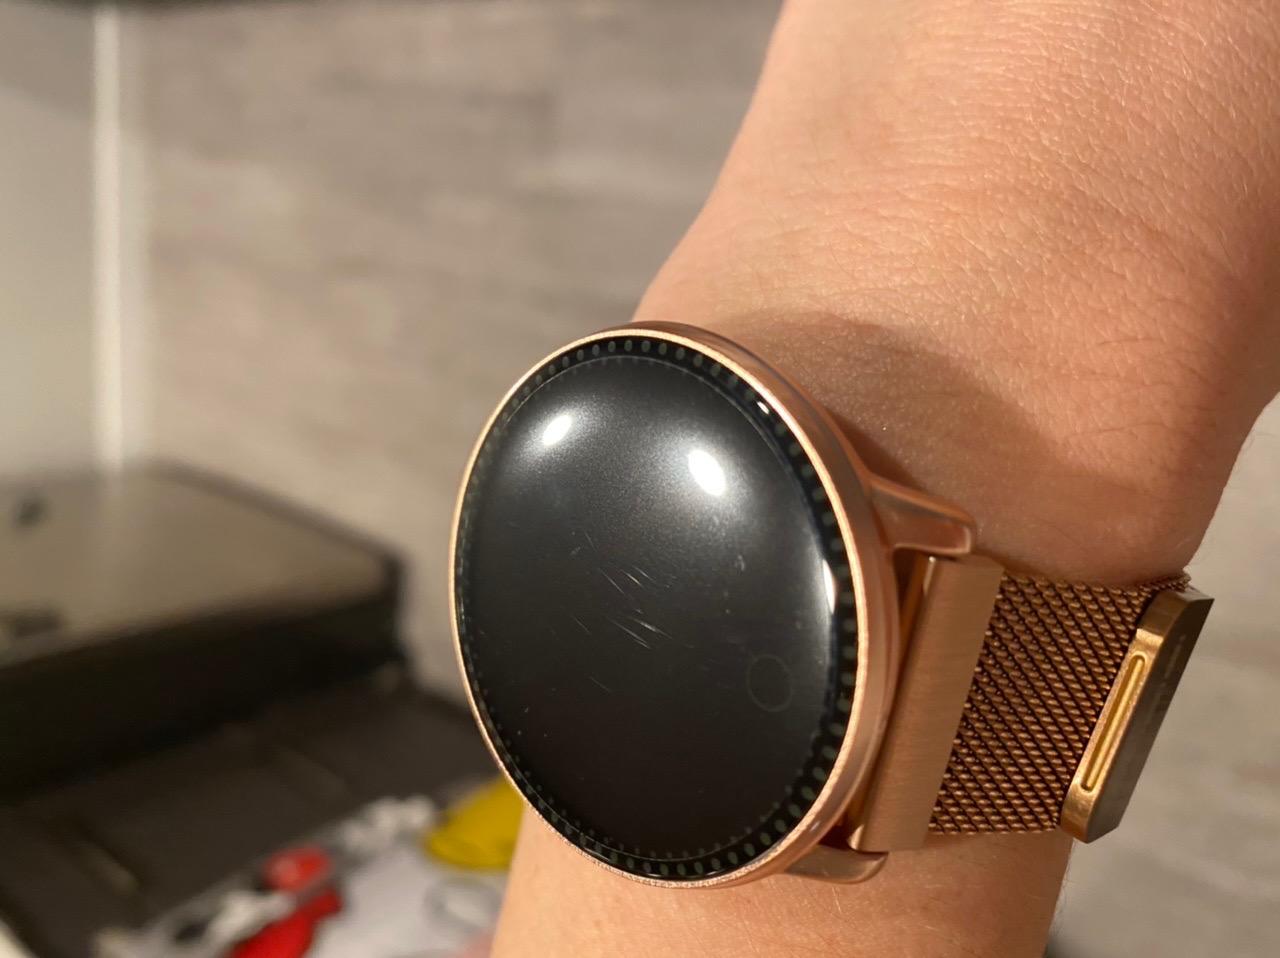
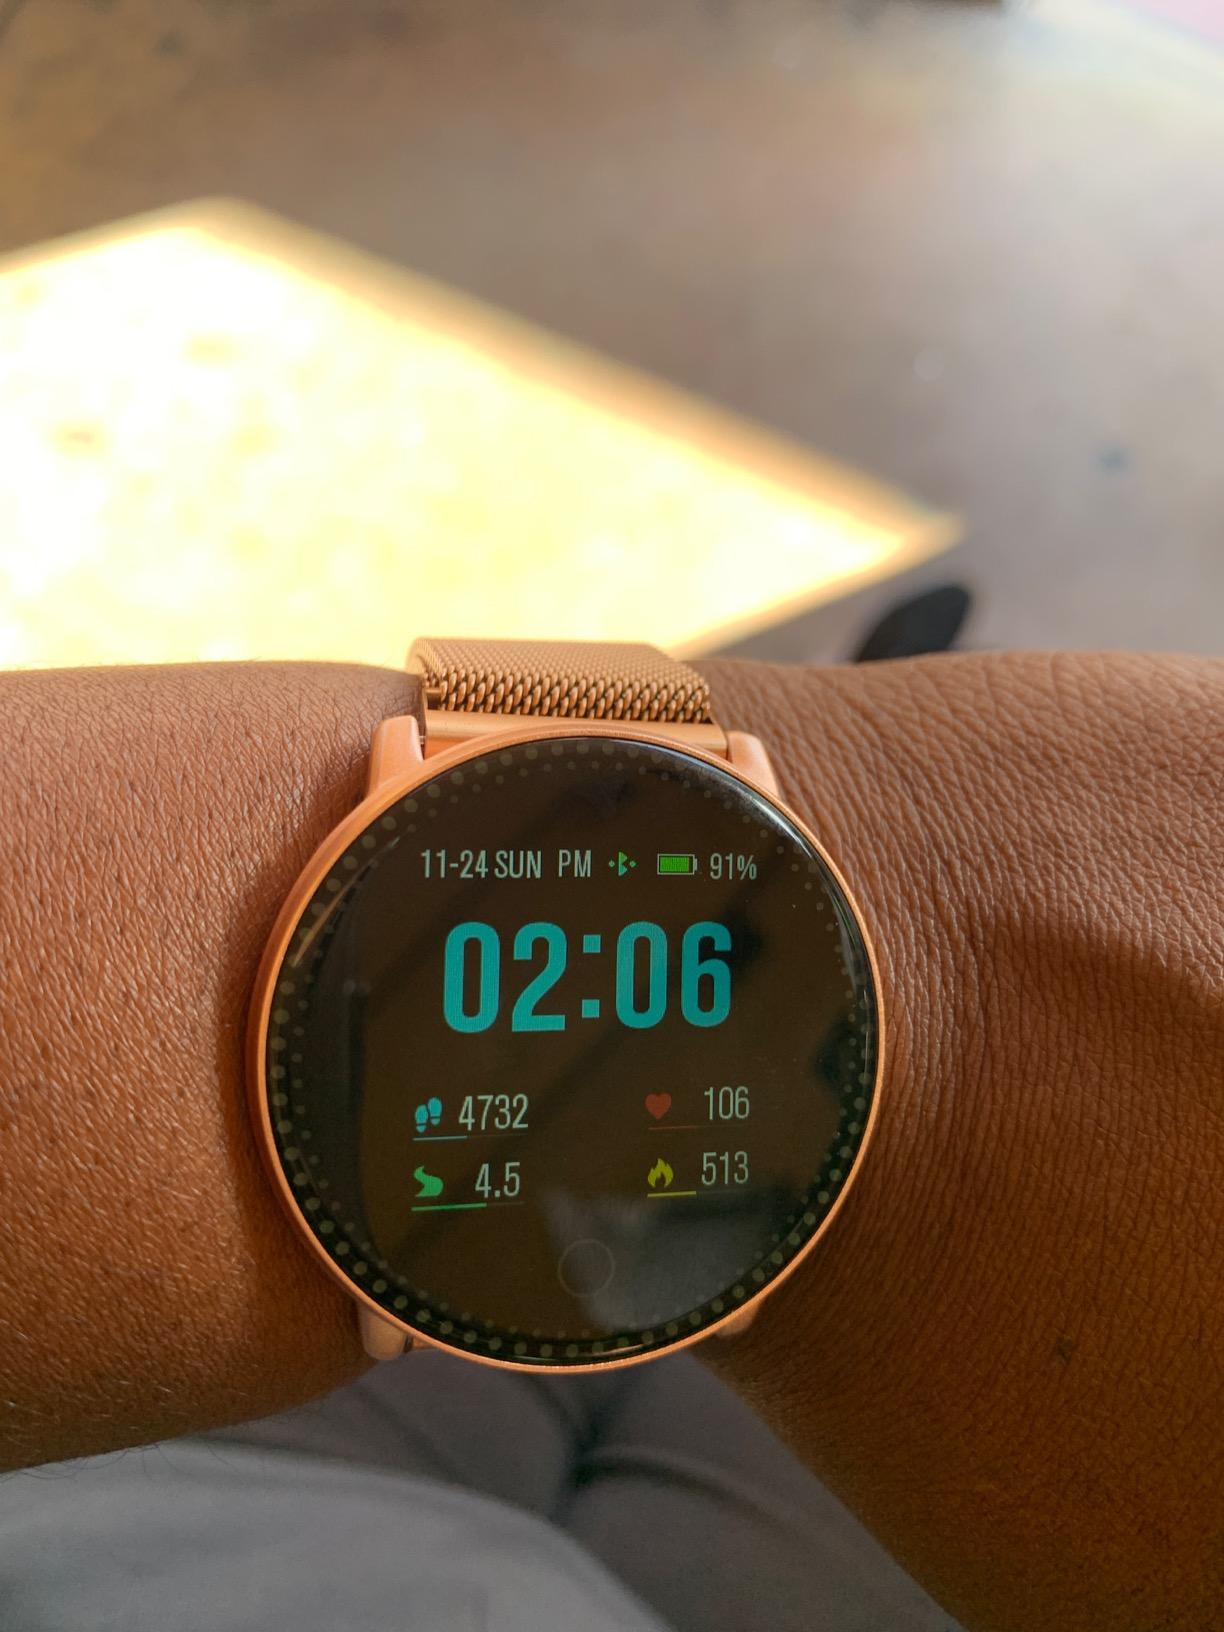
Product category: smartwatch
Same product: yes